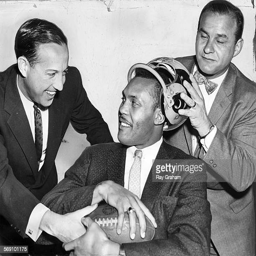
file photo of organization leader left and american football player right welcoming american football player to the team